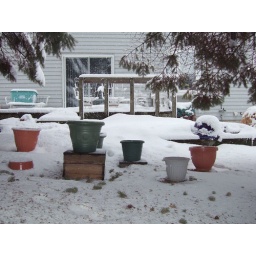
The rabbit ran away when I invated his home under the pine tree.